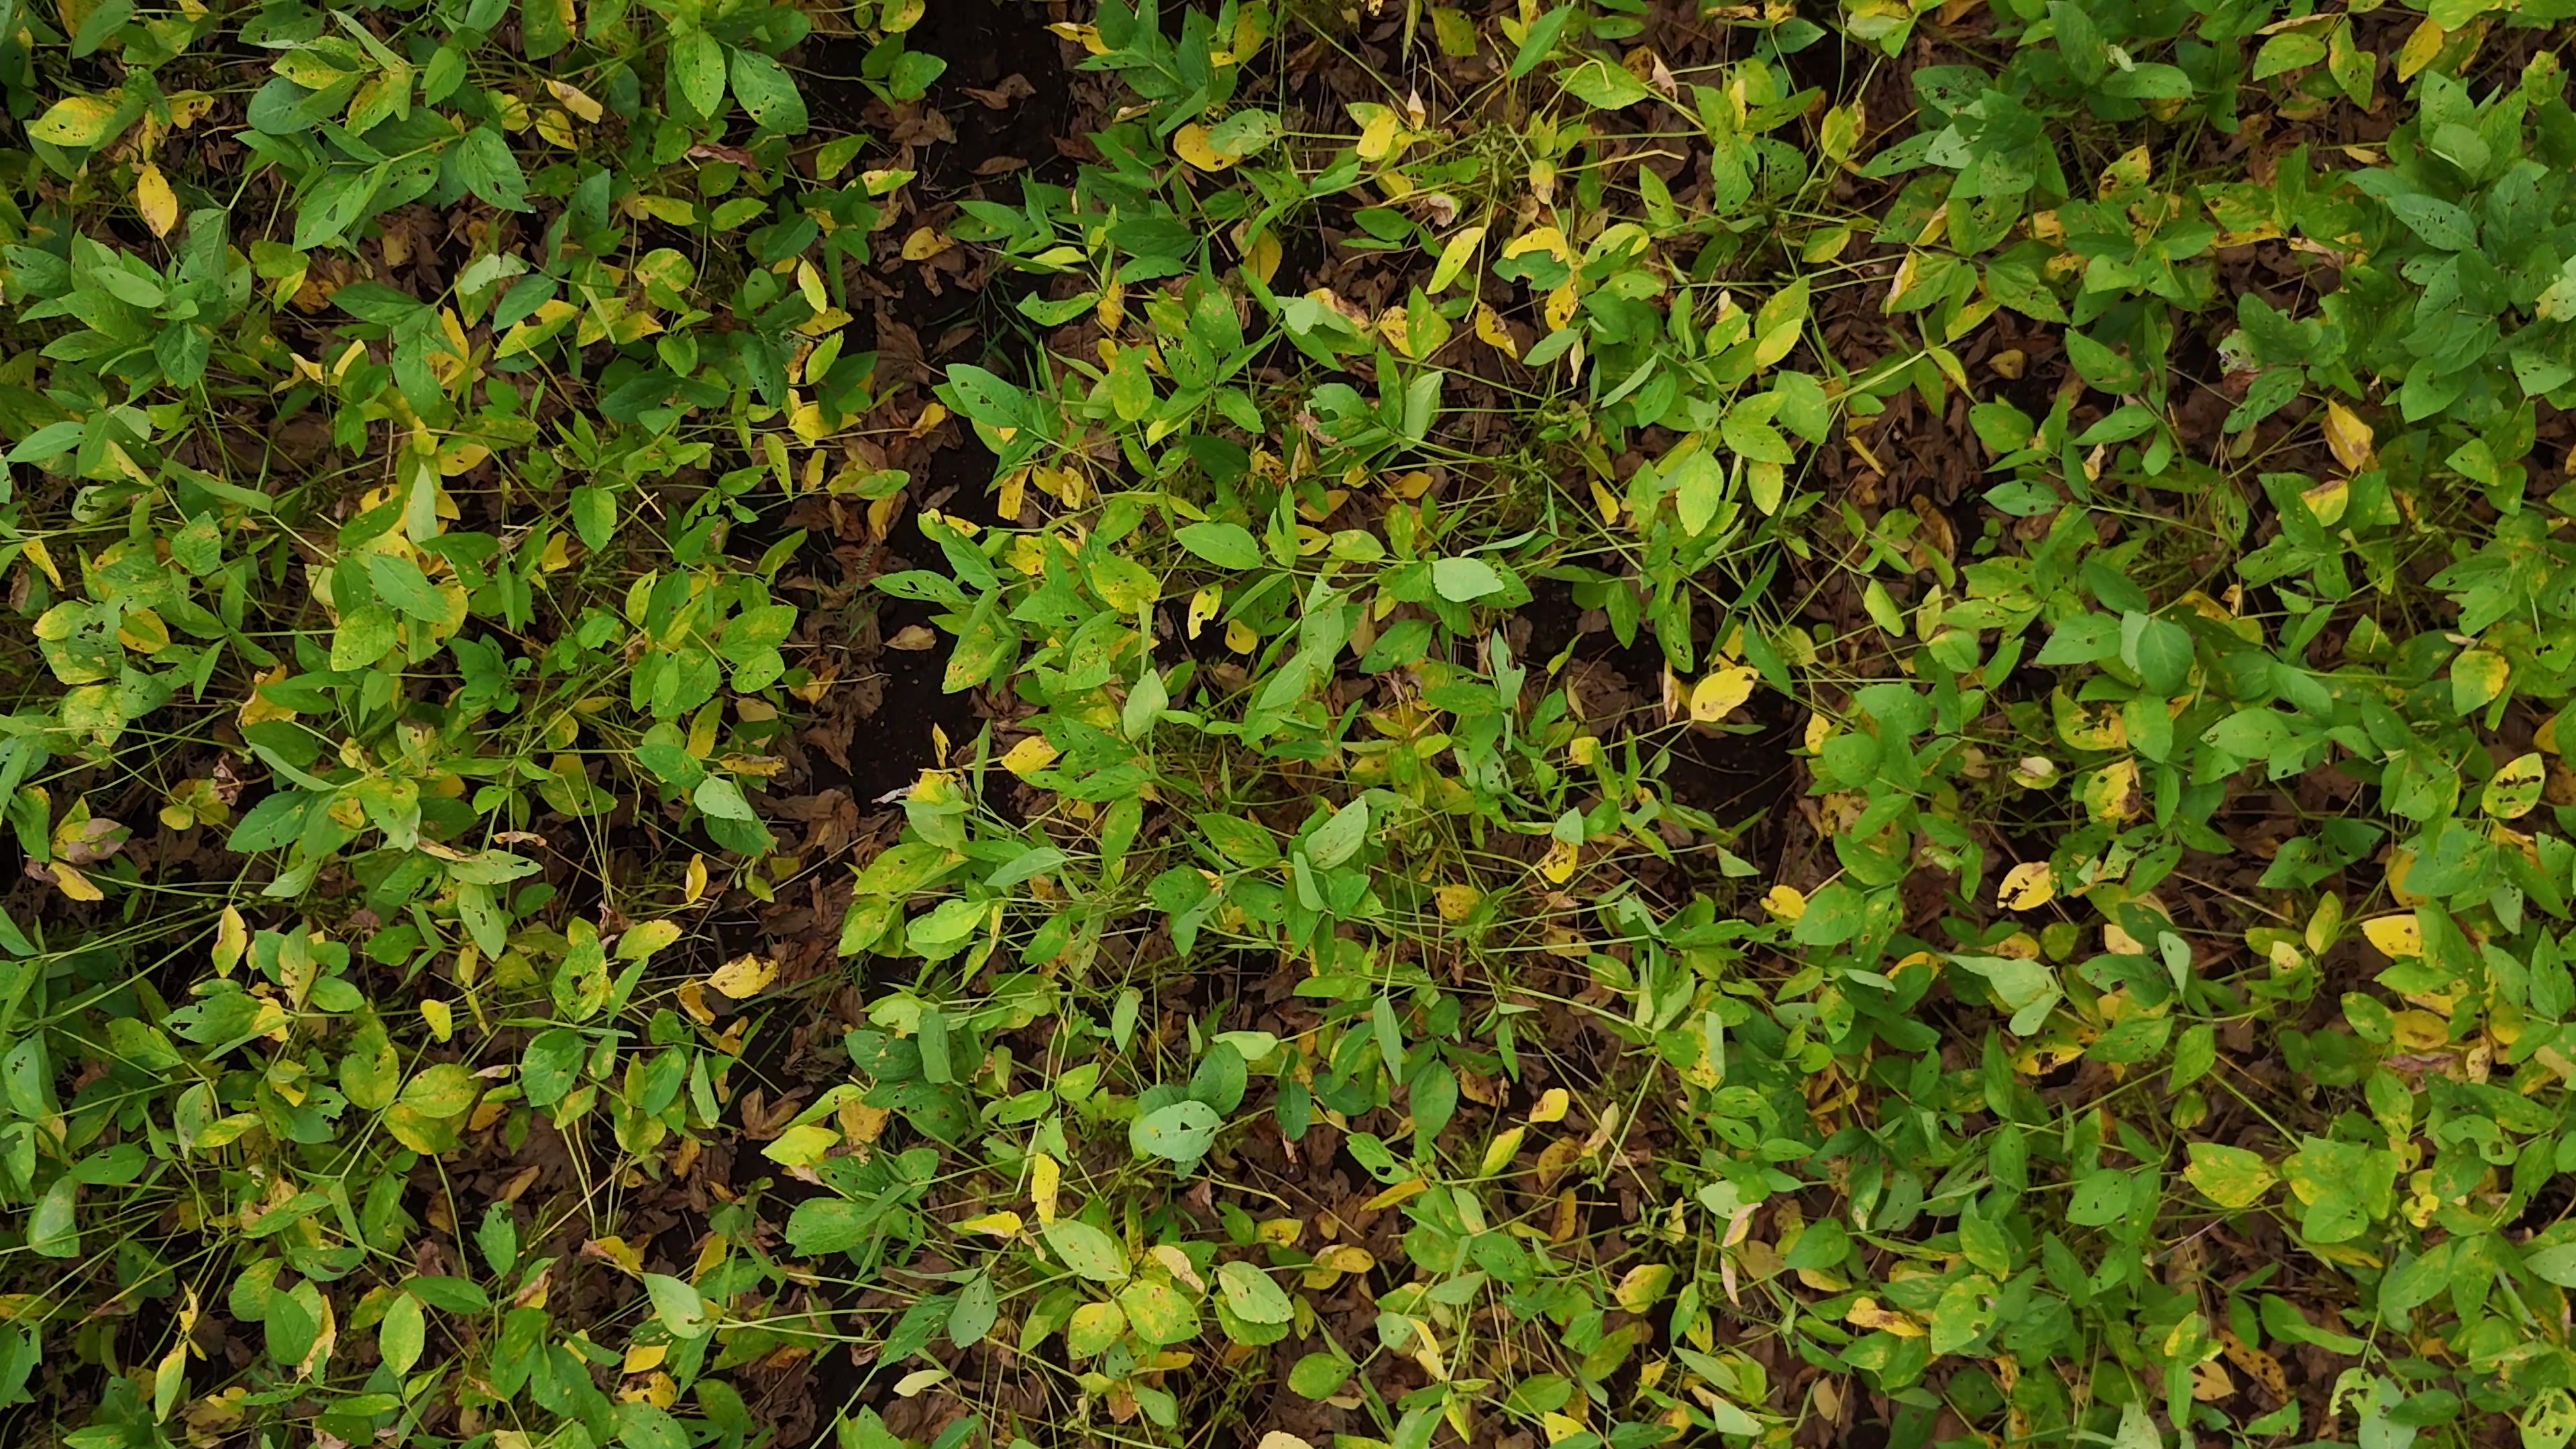
Label: Rust